Heiko Daxl

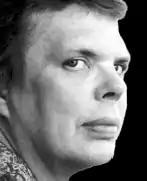
Heiko Daxl

Heiko Daxl (21 September 1957 – 21 May 2012) was a German media artist, exhibition curator, art gallery owner and design / art collector. Born in Oldenburg, Germany, he lived and worked in Berlin and Zagreb.